Walking with Dinosaurs

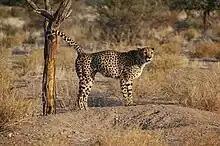
A cheetah marking its territory through urination. "Walking with Dinosaurs" controversially depicted this behaviour in the pseudosuchian "Postosuchus".

Although the academic response to "Walking with Dinosaurs" was largely positive, the series was criticised by some palaeontologists for its speculative storylines and the boldness of some of its claims, noting that some aspects presented as fact were very much speculative and possible to be challenged in the future. In the companion book of the series, Haines admitted that speculating about dinosaur behaviour in of itself is unscientific since the theories cannot be tested, but maintained that it "seems well worth trying to find out more about how [the dinosaurs] may have lived", using both science and reasoned speculation. A handful of decisions and sequences in the series came under particular palaeontological criticism. Several supposed errors identified in the first weeks after the series aired fizzled out after a while, as critics found points about which they disagreed with one another and were unable to definitively prove their views. Most of the errors or otherwise questionable decisions of "Walking with Dinosaurs" were not the fault of the production team since they worked based on the advice of their consultants.